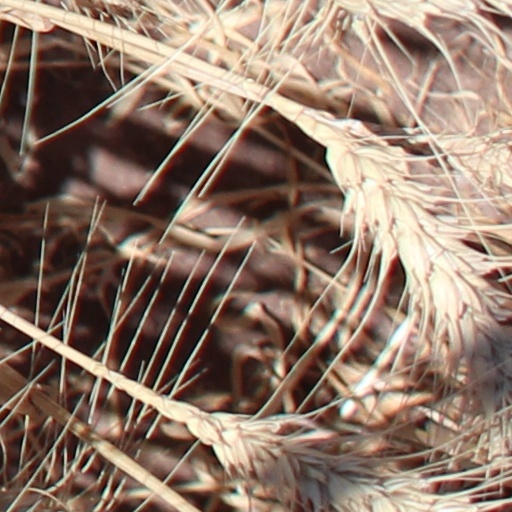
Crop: wheat